Nintendo Entertainment Analysis & Development

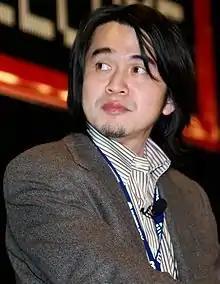
Yoshiaki Koizumi became manager of a second department of the Nintendo EAD division in Tokyo after 2007.

The Nintendo EAD "Tokyo Software Development Department" was created in 2002 with the goal of bringing in fresh new talent from the capital of Japan who wouldn't be willing to travel hundreds of miles away to Kyoto. It is located in Tokyo, Japan, in the Nintendo Tokyo Office.